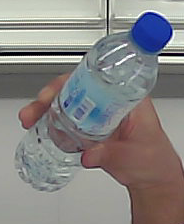
Product: nestle_water